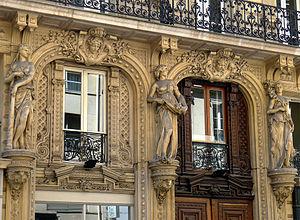
Rue de Miromesnil (n° 51 et 51bis) - Paris VIII Façade Second Empire. Les statues sont celles de ""la Force"" (avec une massue), ""l'Abondance"" (avec des fruits), ""la Paix"" (avec une branche d'olivier)."